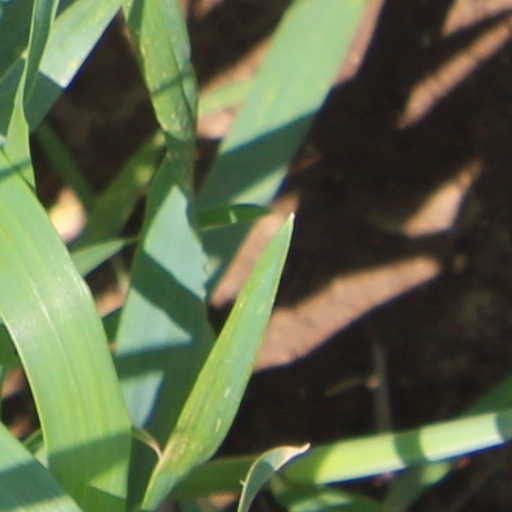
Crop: wheat